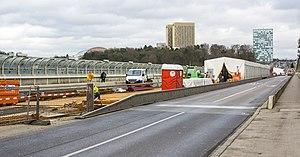
Le Pont grande-duchesse Charlotte est situé à Luxembourg-Ville, dans le sud du Luxembourg. Il relie l'avenue John-F.-Kennedy, au Kirchberg, au boulevard Robert-Schuman, au Limpertsberg et permet à la Nationale 51 ainsi qu'au tramway de Luxembourg de franchir la vallée de l'Alzette et est de ce fait la principale route reliant le centre-ville, la Ville-Haute, au Kirchberg, le quartier des institutions européennes.
Le tramway de Luxembourg est composé d'une seule ligne appelée ligne T1, exploitée par la société Luxtram, qui est en service depuis le 10 décembre 2017, marquant ainsi le retour de ce moyen de transport dans la capitale du Luxembourg plus de 50 ans après sa disparition. En luxembourgeois, il est appelé Stater Tram, soit tramway de la ville en français, « la ville » désignant ici de façon courante la ville de Luxembourg.